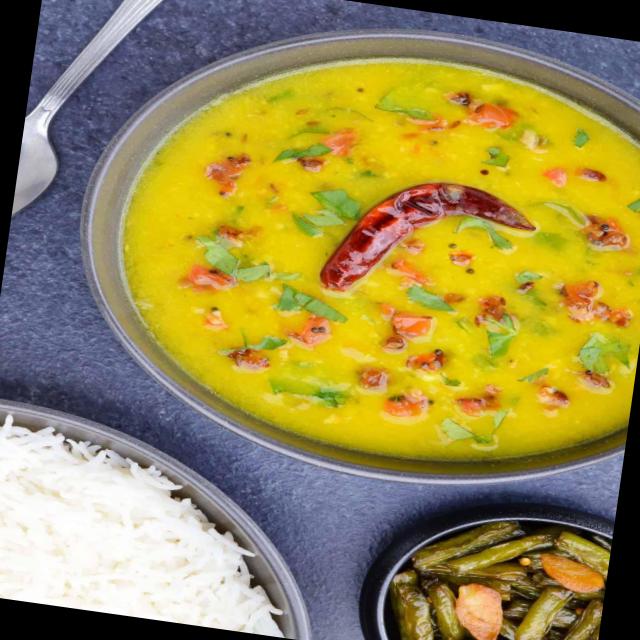
Dish: dal_makhani